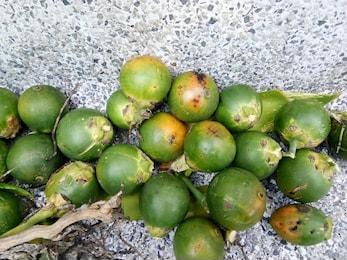
Label: others